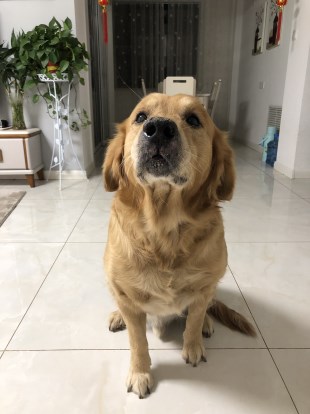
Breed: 5355-n000126-golden_retriever